Western Xia coinage

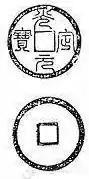
A rubbing of a Guangding Yuanbao (光定元寶) with an inscription that was written in seal script.

In early September of the year 1984 a cache of old cash coins was unearthed in the Ningxia Hui Autonomous Region, among these cash coins was a Guangding Yuanbao (光定元寶) with an inscription that was written in seal script. These cash coins were unearthed due to Helanshan flash floods which occurred near Yinchuan, which was historically known as Xingqing and was the capital city of the Western Xia Empire. Among the cash coins unearthed during this event were Han, Tang, Song, Khitan Liao, Jurchen Jin, and many other types of cash coins. The rarest earlier documented coins found after these flash floods were Liao dynasty coins and gold coins, but at the time the seal script Guangding Yuanbao was never seen before and thought to be unique. This first seal script Guangding Yuanbao cash coin has a diameter of 25.3 millimeters, a thickness of 1.4 millimeters, and a weight of 4.3 grams.